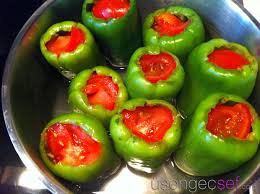
Yemek: biber_dolmasi